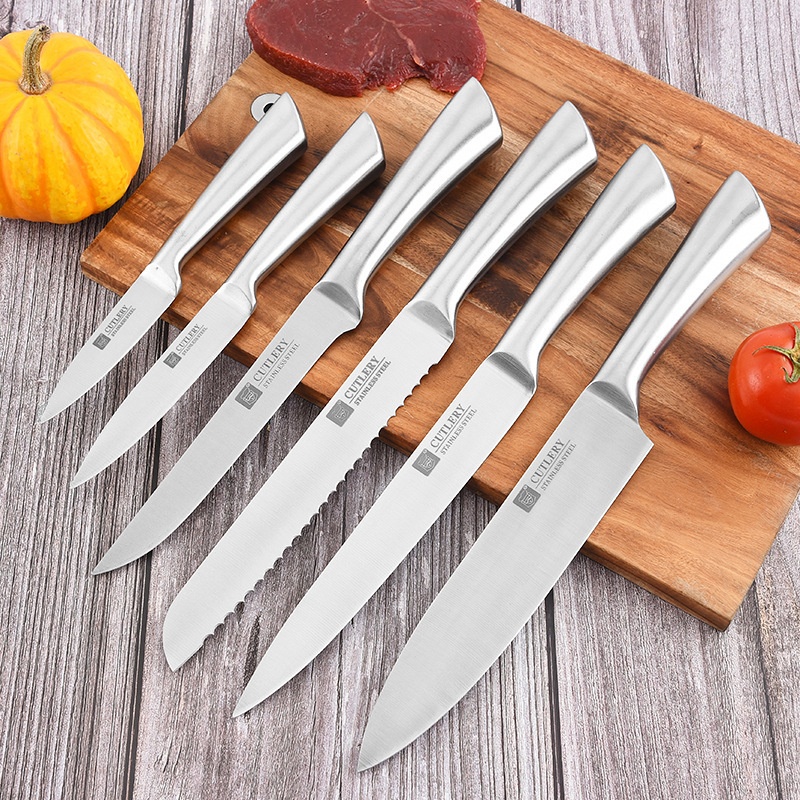
Stainless Steel Kitchen Knife Set Modern Minimalist
Brand: TAKE & GO
Category: Home & Garden > Kitchen & Dining > Kitchen Tools & Utensils > Kitchen Knives